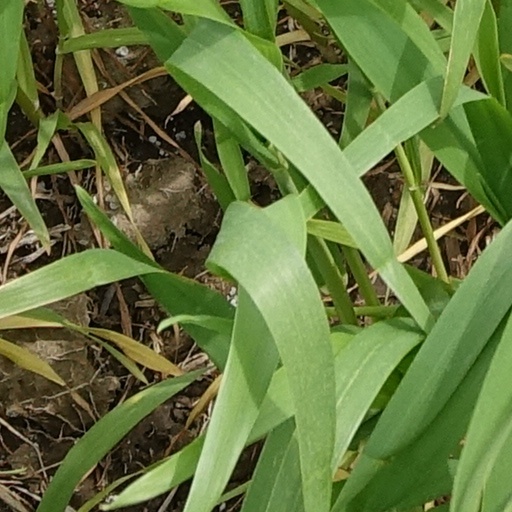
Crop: wheat